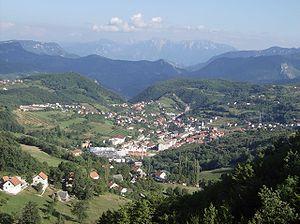
Prozor-Rama est une ville et une municipalité de Bosnie-Herzégovine située dans le canton d'Herzégovine-Neretva et dans la Fédération de Bosnie-et-Herzégovine. Selon les premiers résultats du recensement bosnien de 2013, la ville intra muros compte 3 858 habitants et la municipalité 16 297.